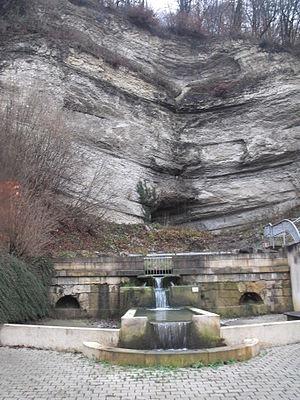
Grotte et source, Sainte Suzanne (Doubs, France)
Sainte-Suzanne est une commune française située dans le département du Doubs en région Bourgogne-Franche-Comté.